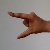
The image shows a hand gesture representing the letter 'Z' in Indian Sign Language.